Stasi

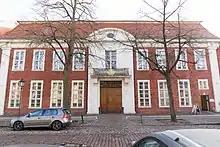
Façade of the Memorial Site, Lindenstrasse, Potsdam

– A memorial and museum at Collegienstraße 10 in Frankfurt-an-der-Oder, in a building that was used as a detention centre by the Gestapo, the Soviet occupying forces and the Stasi. The building was the Stasi district offices and a remand prison from 1950 until 1969, after which the Volkspolizei used the prison. From 1950 to 1952 it was an execution site where 12 people sentenced to death were executed. The prison closed in 1990. It has been a cultural centre and a memorial to the victims of political tyranny since June 1994, managed by the Museum Viadrina.